Phu Kao–Phu Phan Kham National Park

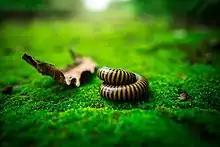
Millipede in the park

Bird life includes white wagtail, Richard's pipit, sooty-headed bulbul, streak-eared bulbul, oriental magpie-robin, greater coucal and common tailorbird.